Lathe

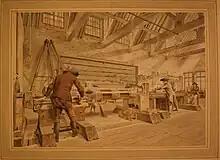
Exact drawing made with camera obscura of horizontal boring machine by Jan Verbruggen in Woolwich Royal Brass Foundry approx. 1778 (drawing 47 out of set of 50 drawings)

By the 1770s, precision lathes became practical and well-known. A slide-rest is clearly shown in a 1772 edition of the Encyclopédie and during that same year a horse-powered cannon boring lathe was installed in the Royal Arsenal in Woolwich, England by Jan Verbruggen. Cannon bored by Verbruggen's lathe were stronger and more accurate than their predecessors and saw service in American Revolutionary War. Henry Maudslay, the inventor of many subsequent improvements to the lathe worked as an apprentice in Verbruggen's workshop in Woolwich.